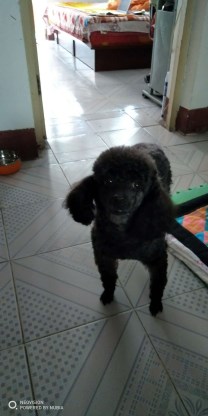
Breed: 7449-n000128-teddy